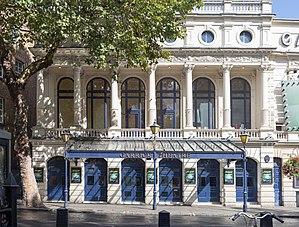
Le Garrick Theatre est un théâtre du West End situé sur Charing Cross Road, dans la ville de Westminster, dénommé en l'honneur de l'acteur de théâtre David Garrick.